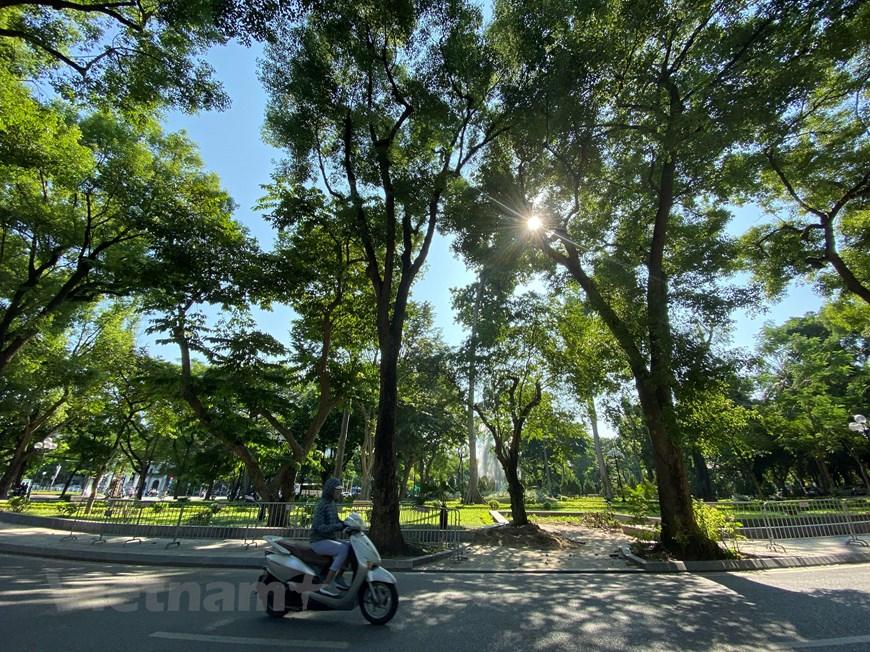
có một người đang chạy xe máy ở trên đường